Andre Rush

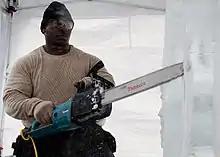
Rush at the 35th U.S. Army Culinary Arts Competition

Rush grew up in Columbus, Mississippi. He played football in the position of running back at Lee High School in Columbus. He holds a bachelor's degree in Business Management from Trident University International and an associate degree in Hotel Restaurant Management from Central Texas College.